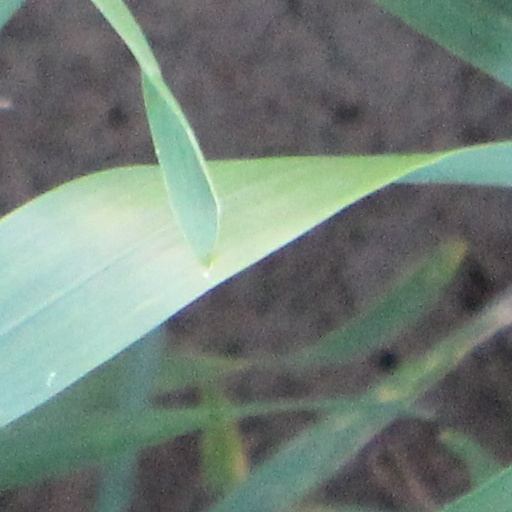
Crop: wheat